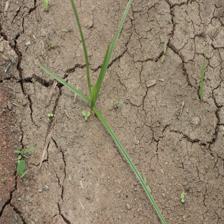
Label: Grass